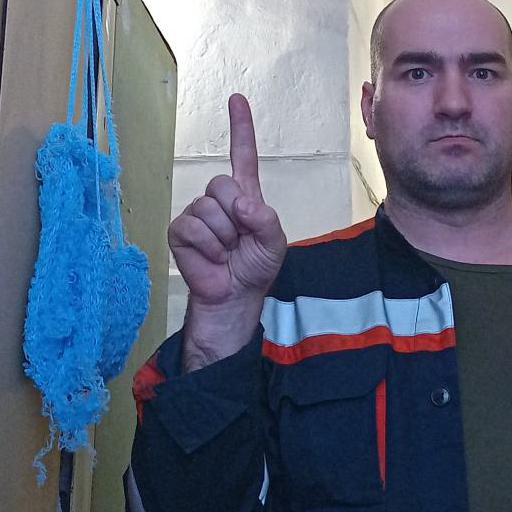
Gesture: one